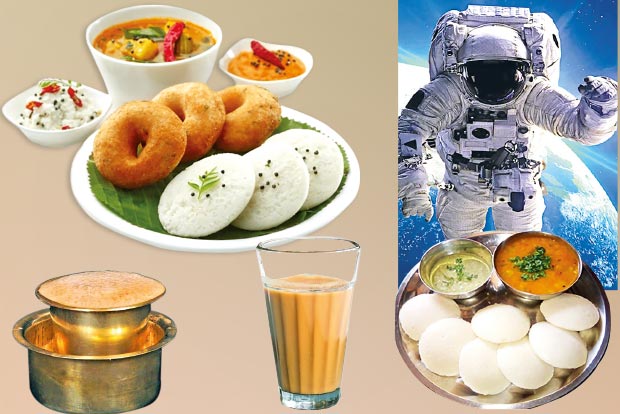
Dish: idli